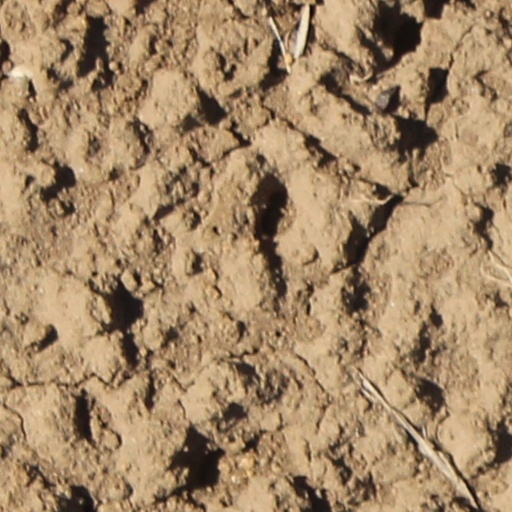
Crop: wheat